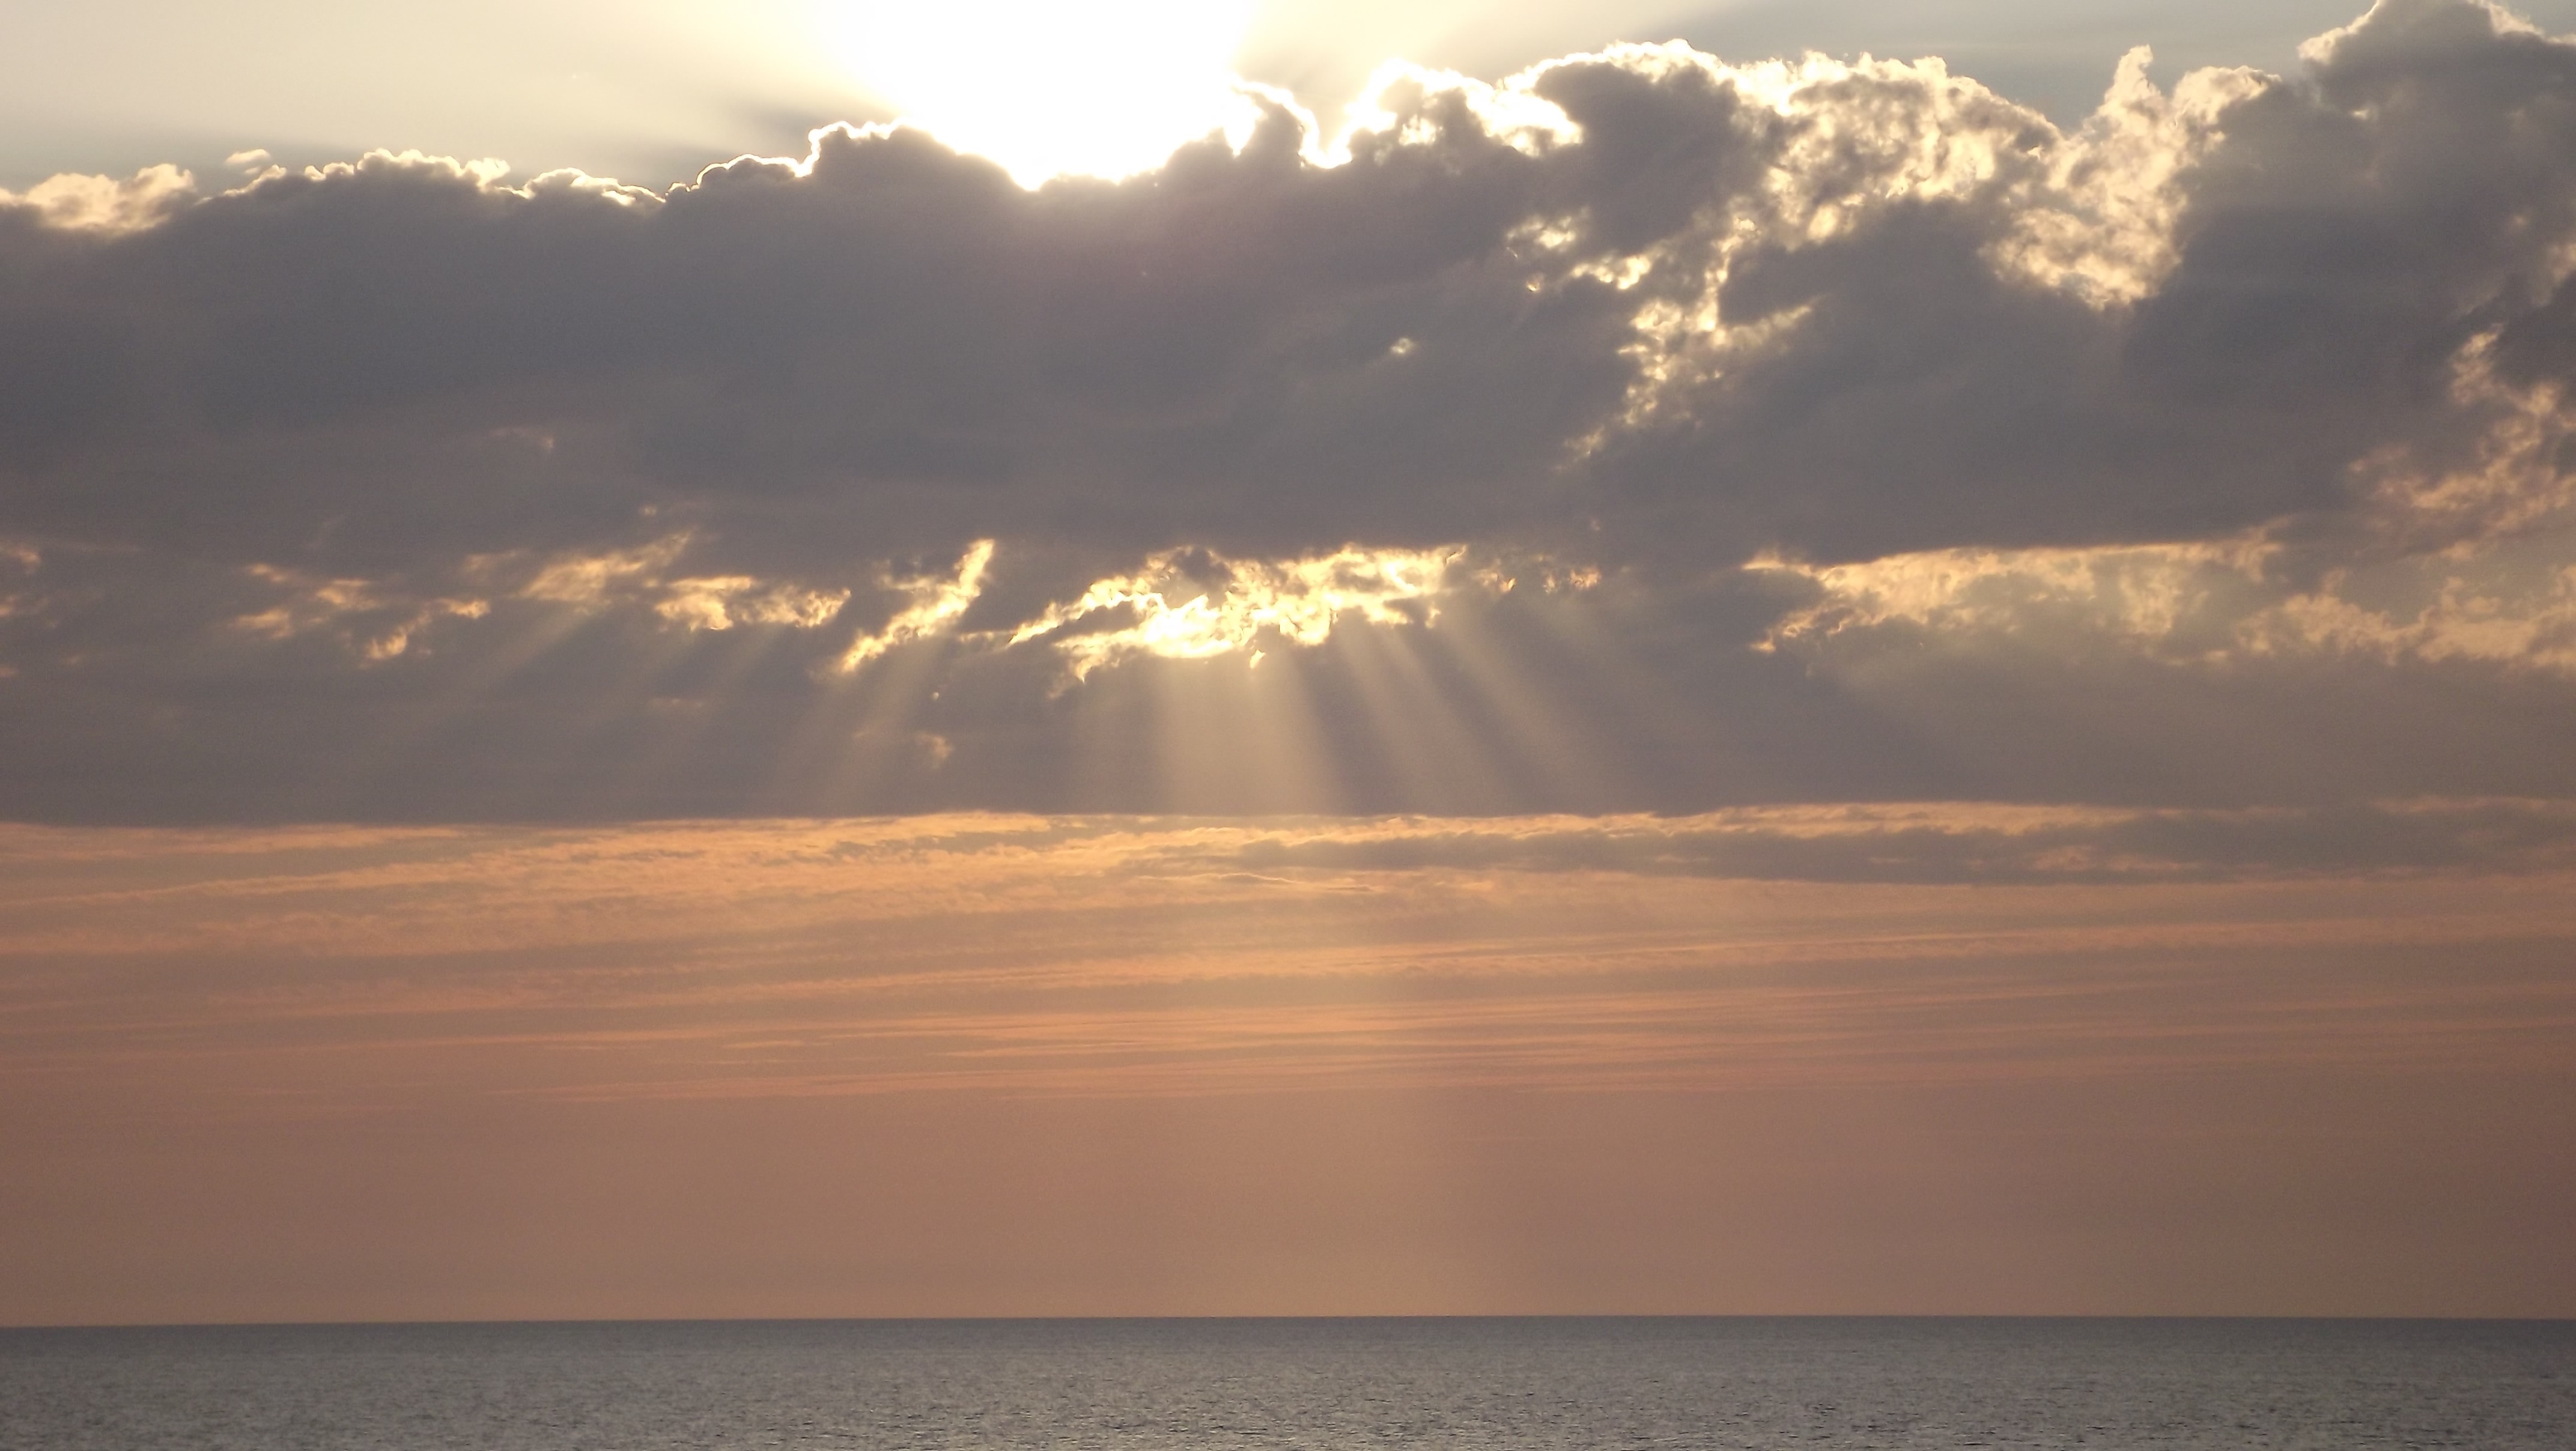
beach, sea, coast, ocean, horizon, cloud, sky, sun, sunrise, sunset, sunlight, morning, wave, dawn, atmosphere, dusk, evening, clouds, afterglow